Luigi Vanvitelli

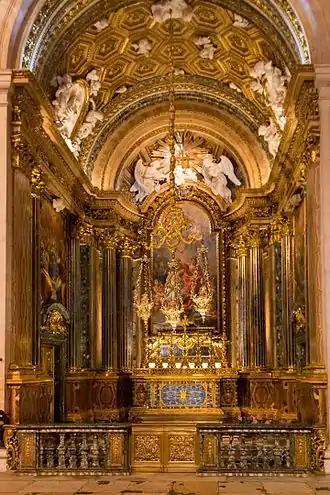
The Chapel of Saint John the Baptist in the Igreja de São Roque

He was also commissioned to develop the port of Ancona by building a pentagonal lazaretto and lengthening the quay with a triumphal arch (from 1733 ), the Arco Clementino, in honour of Pope Clement XII. The lazaretto is a vast pentagonal building covering more than 20,000 square meters, built to protect the military defensive authorities from the risk of contagious diseases potentially reaching the town with the ships.